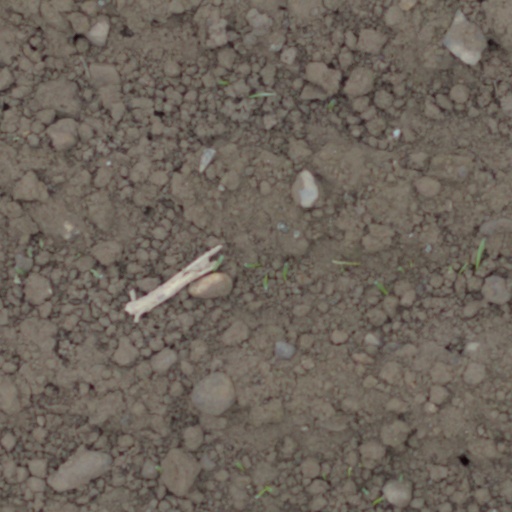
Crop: wheat